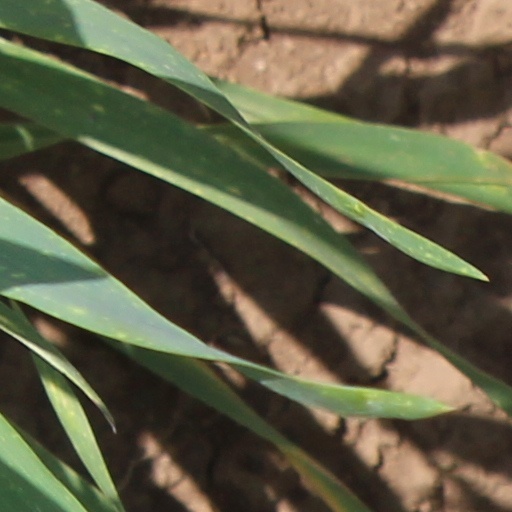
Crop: wheat